The Son of No One

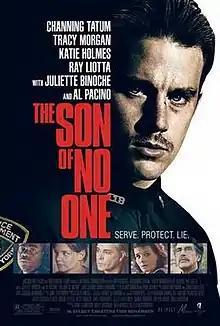
Theatrical release poster

The Son of No One is a 2011 American crime thriller film written and directed by Dito Montiel based on Montiel's book. The film is Dito Montiel's third collaboration with actor Channing Tatum.